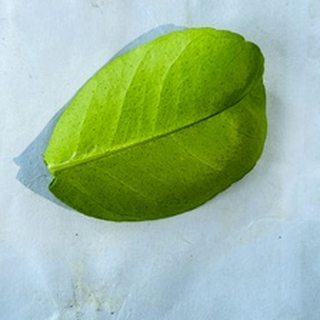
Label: healthy_lemon